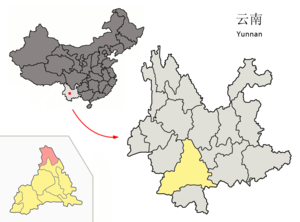
Le xian autonome yi de Jingdong est un district administratif de la province du Yunnan en Chine. Il est placé sous la juridiction de la ville-préfecture de Pu'er.